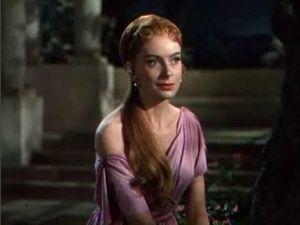
Deborah Kerr est une danseuse et actrice écossaise qui, après des débuts prometteurs au Royaume-Uni pendant la guerre, devint dans les années 1950 l'une des plus grandes stars de Hollywood.
Miss Univers 1953, est la 2ᵉ élection de Miss Univers qui s'est déroulée au Long Beach Municipal Auditorium à Long Beach, en Californie aux États-Unis le 17 juillet 1953.